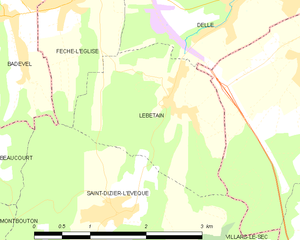
Carte des communes françaises Lebetain